Video editing

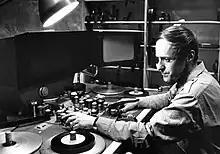
Video editing table

Video editing is one of the most crucial steps of the post-production process. The process combines all motion video production footage, special effects and sound recordings to create a compelling visual story. Before editing film, makers would require the camera to be stationary, with the action being distant from the camera. The video was captured with single shots strung together without regard for continuity, screen direction, lighting, emotional consideration, etc. Using video footage, a director can communicate non-fictional and fictional events. The goal of editing is to combine video and sound to communicate to the audience and allow them to feel emotionally connected to the story. It is a visual art.